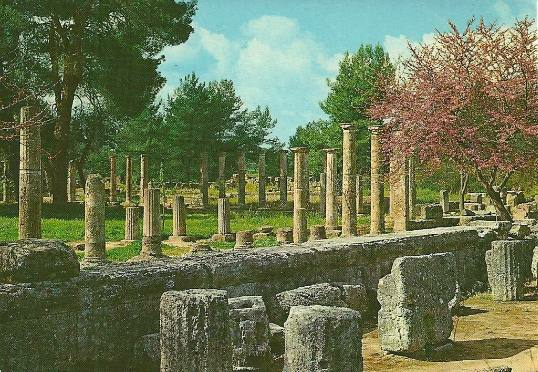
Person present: No